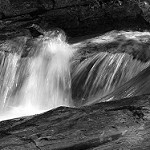
Label: B & W